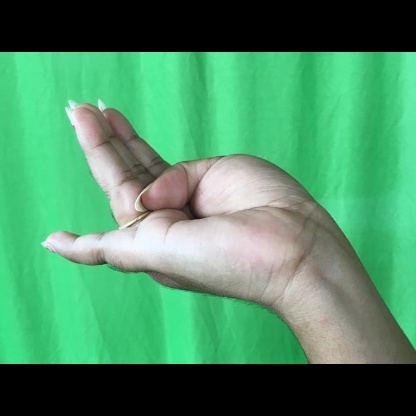
Mudra: Chaturam